Floodplain mussel

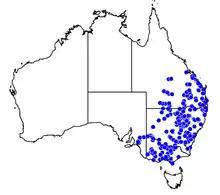

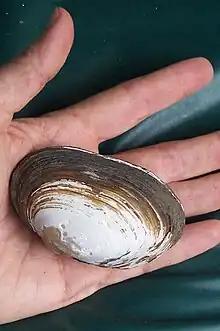

Australia: Queensland, New South Wales, Victoria, and South Australia, where it is known as the billabong mussel.